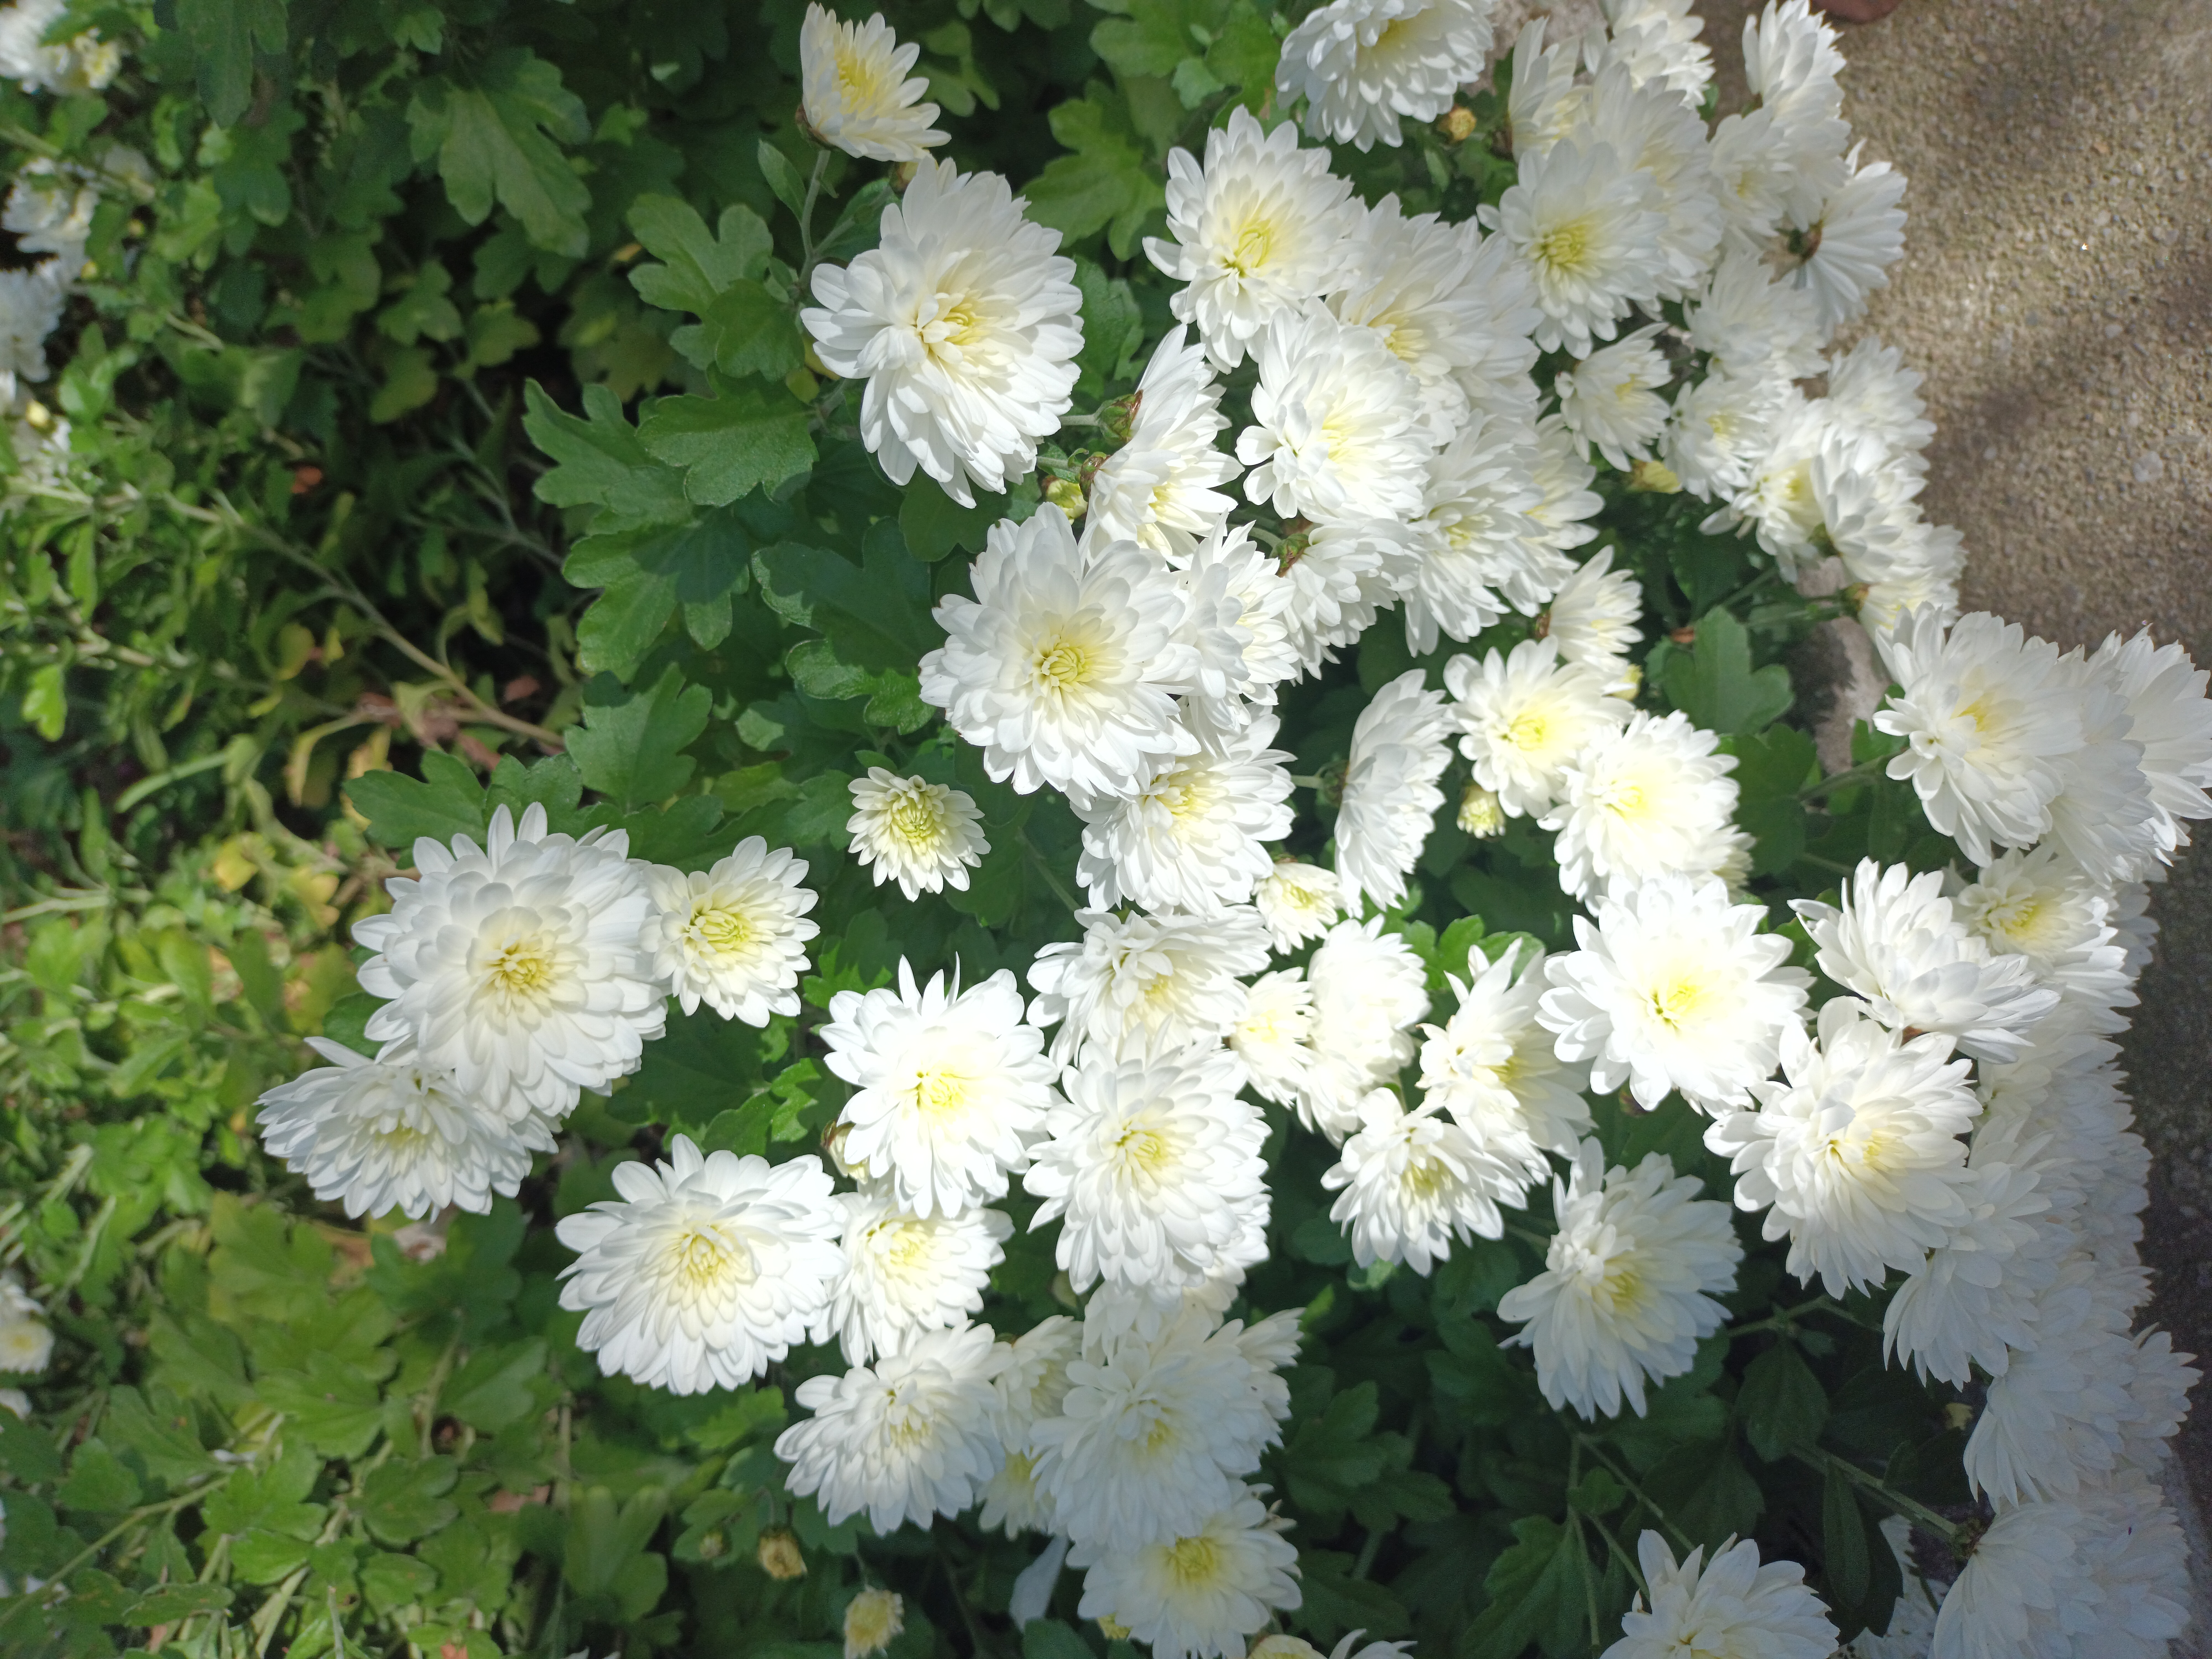
flower, plant, petal, botany, chamaemelum nobile, groundcover, rose, annual plant, flowering plant, daisy family, grass, shrub, rose family, camomile, oxeye daisy, wildflower, garden, rose order, flower arranging, floristry, herb, asterales, cut flowers, herbaceous plant, mayweed, chamomile, floral design, subshrub